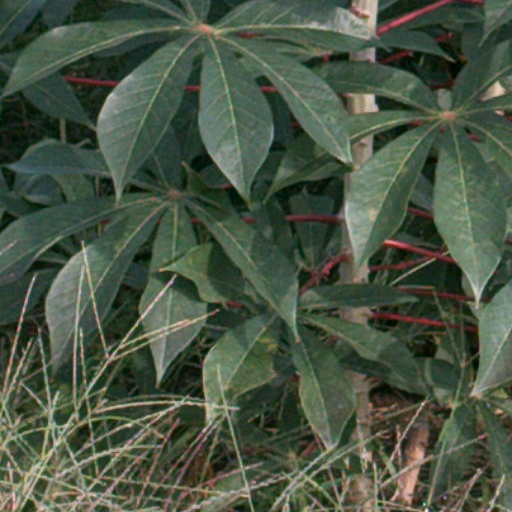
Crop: cassava